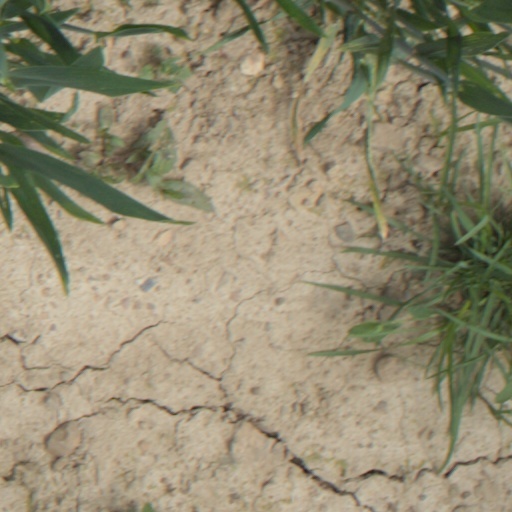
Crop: wheat